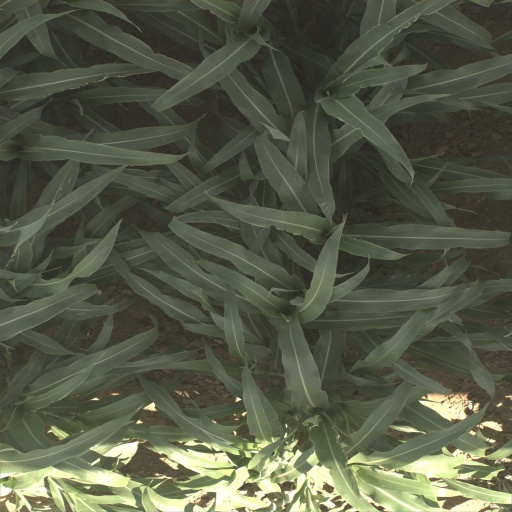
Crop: sorghum